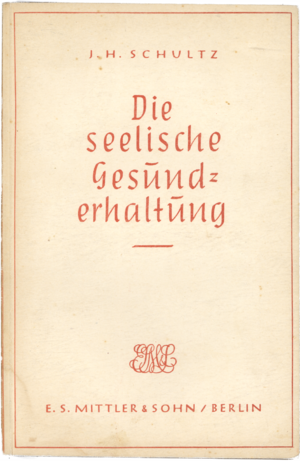
Johannes Heinrich Schultz, né le 20 juin 1884 à Göttingen et mort le 19 septembre 1970 à Berlin, est un psychiatre allemand, inventeur du training autogène.